James James

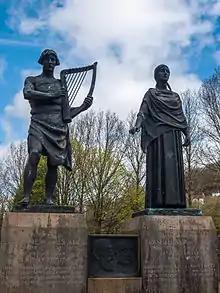
A memorial in Ynysangharad Park, Pontypridd, to Evan James and James James, composers of the Welsh national anthem

James James (also known by the bardic name "Iago ap Ieuan") (1832–1902) was a Welsh harpist and musician from Hollybush, Blackwood, Wales. He composed the tune of the Welsh national anthem "Hen Wlad fy Nhadau" (also known as "Land of my Fathers"). Today, the same tune is also used for the Breton anthem, "Bro Gozh ma Zadoù", and the Cornish anthem, "Bro Goth agan Tasow".